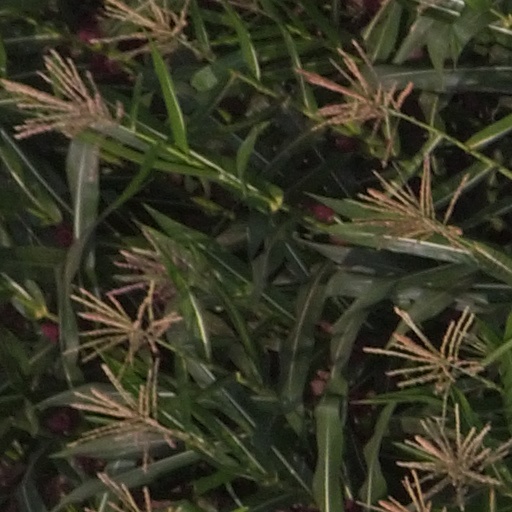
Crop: maize; corn